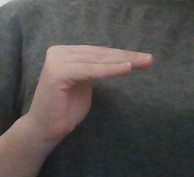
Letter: haa